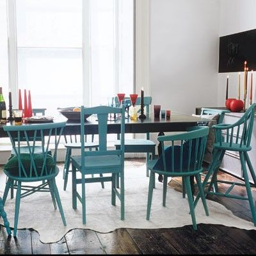
create a vintage style dining room with mixed chairs